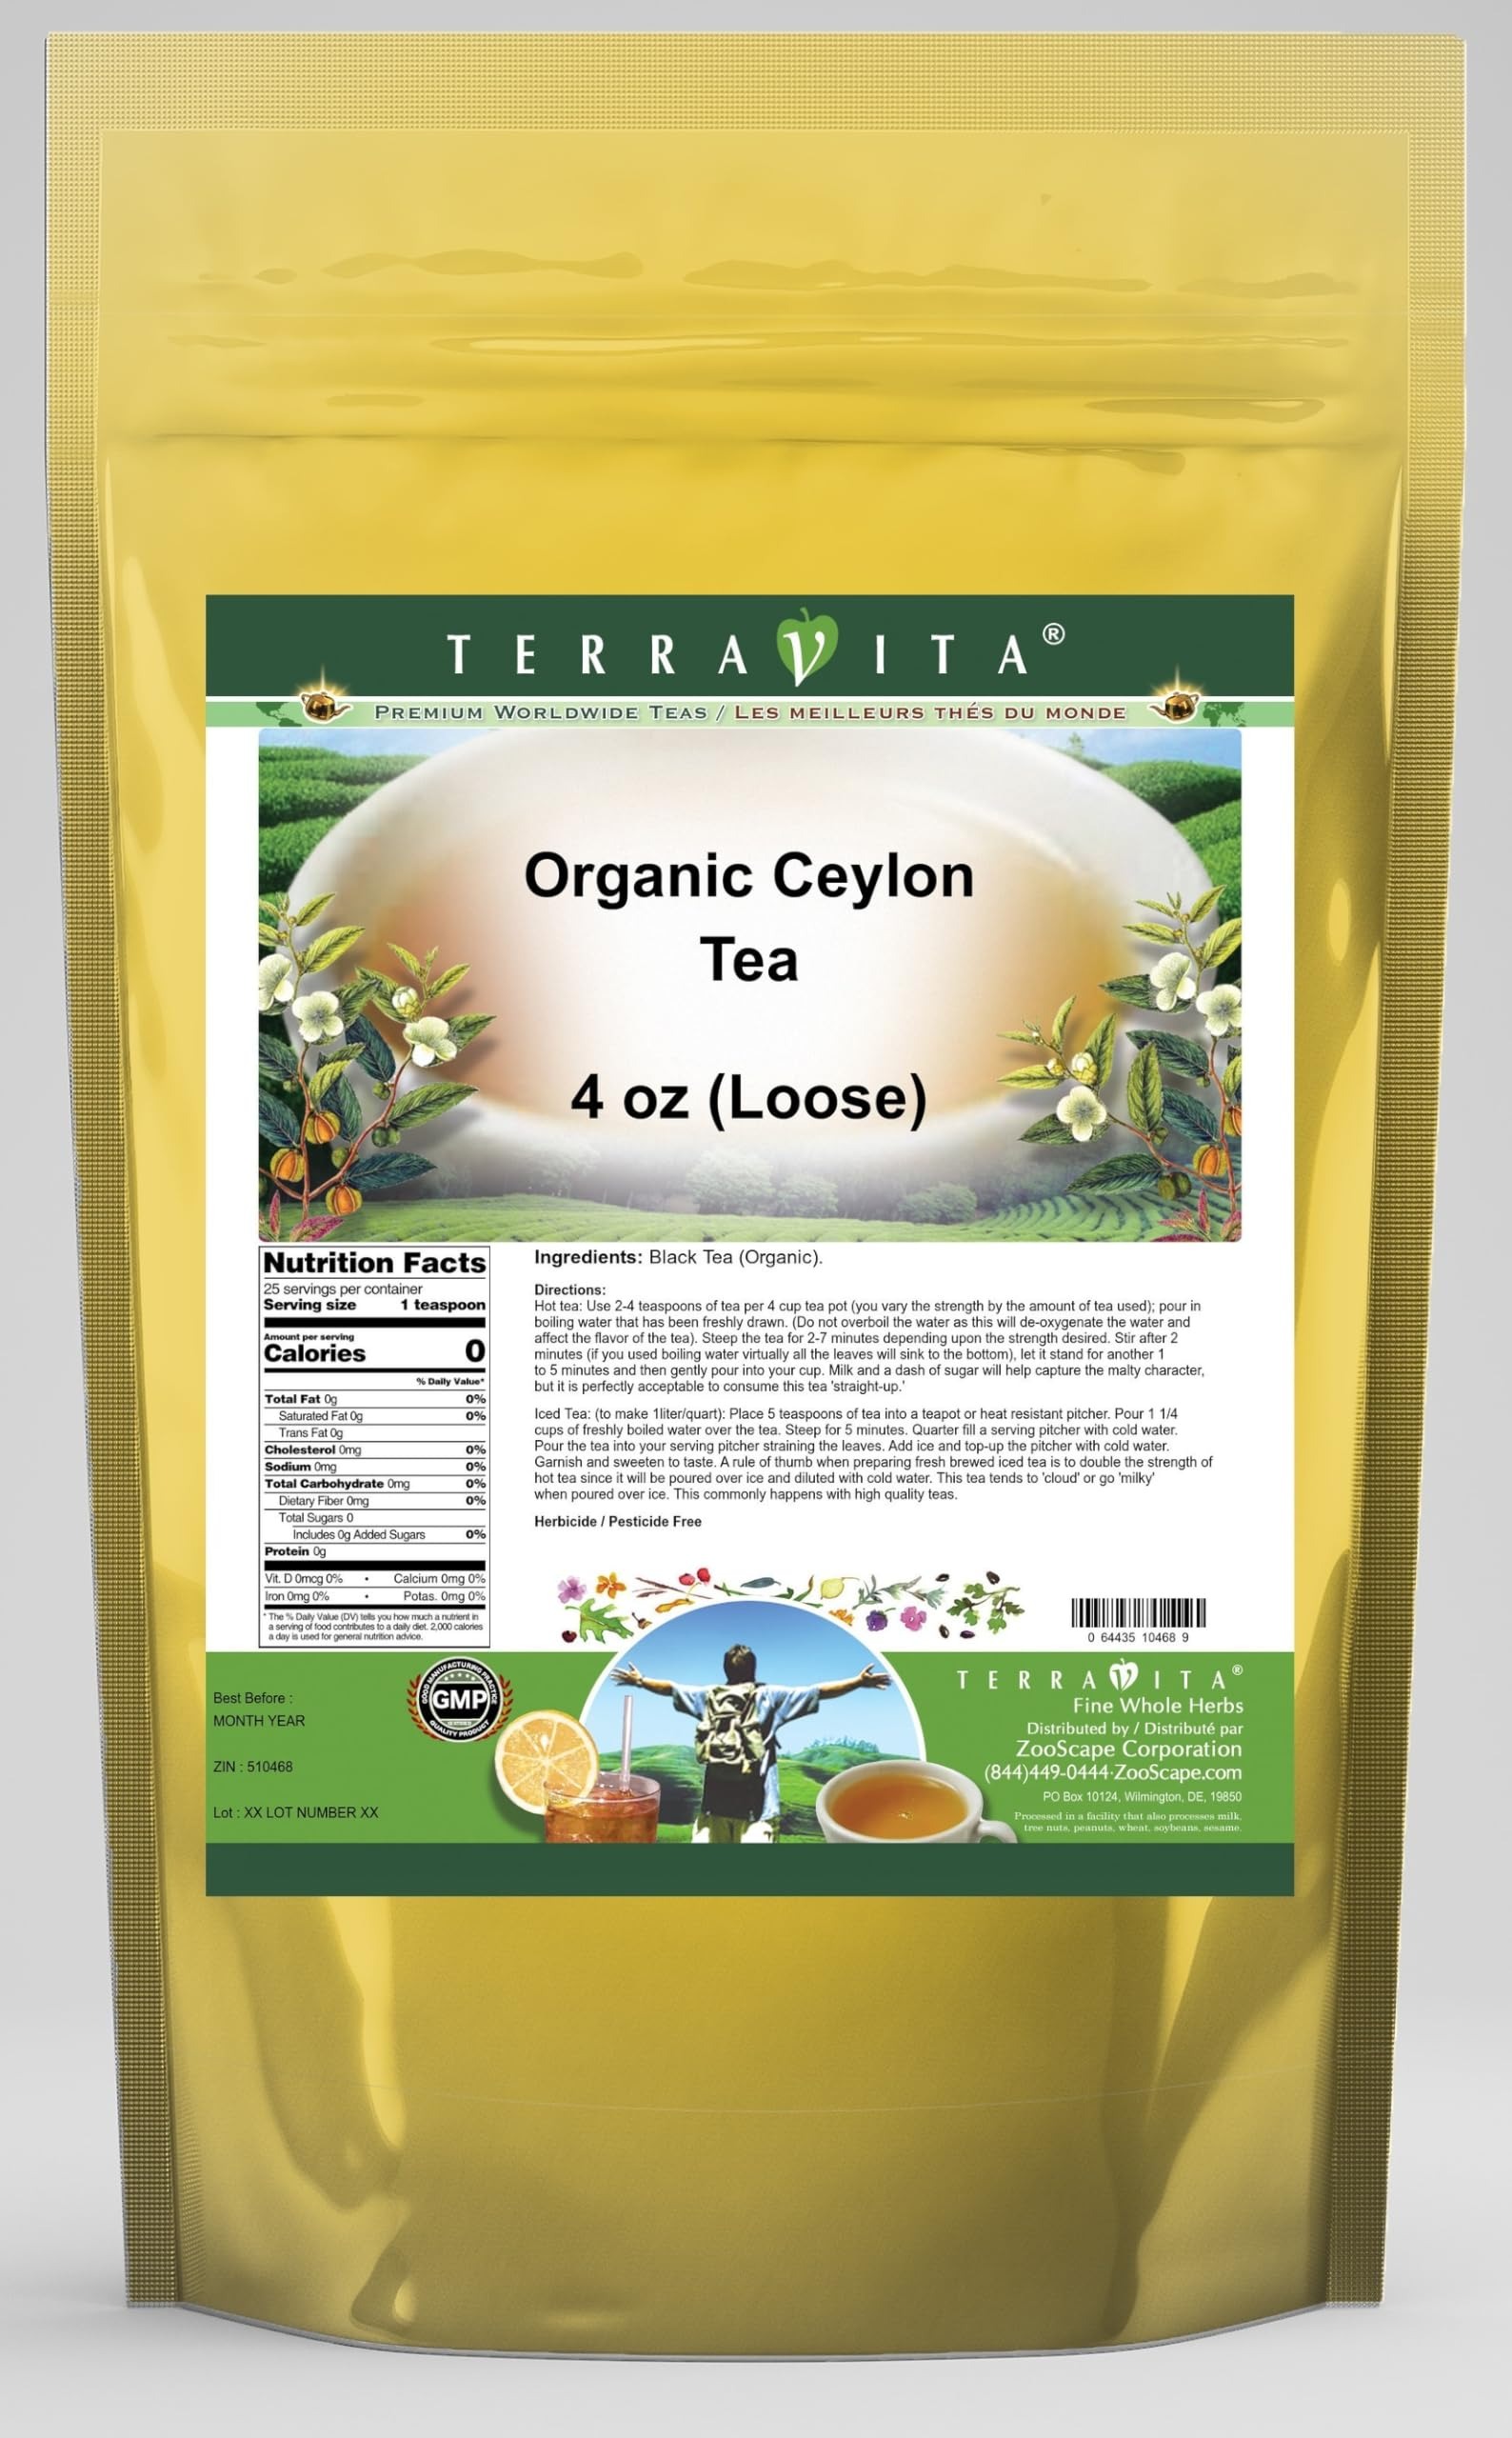
Item Name: Organic Ceylon Tea (Loose) (4 oz, ZIN: 510468)
Bullet Point 1: Organic Ceylon Tea (Loose) (4 oz, ZIN: 510468)
Bullet Point 2: No fillers.
Bullet Point 3: Manufacturer: TerraVita
Bullet Point 4: Size: 4 oz
Bullet Point 5: Loose Leaf Herbal Tea - Packed in a convenient upright pouch!
Product Description: Organic Ceylon Tea (Loose) (4 oz, ZIN: 510468)<BR><BR>Packaged in the United States in a cGMP certified facility (current Good Manufacturing Practice).<BR><BR>No fillers.<BR><BR>Manufacturer: TerraVita<BR><BR>Size: 4 oz<BR><BR>Loose Leaf Herbal Tea - Packed in a convenient upright pouch!<BR><BR>Ingredients: Black Tea (Organic)
Value: 4.0
Unit: Ounce

Price: 19.14